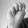
ASL letter: M